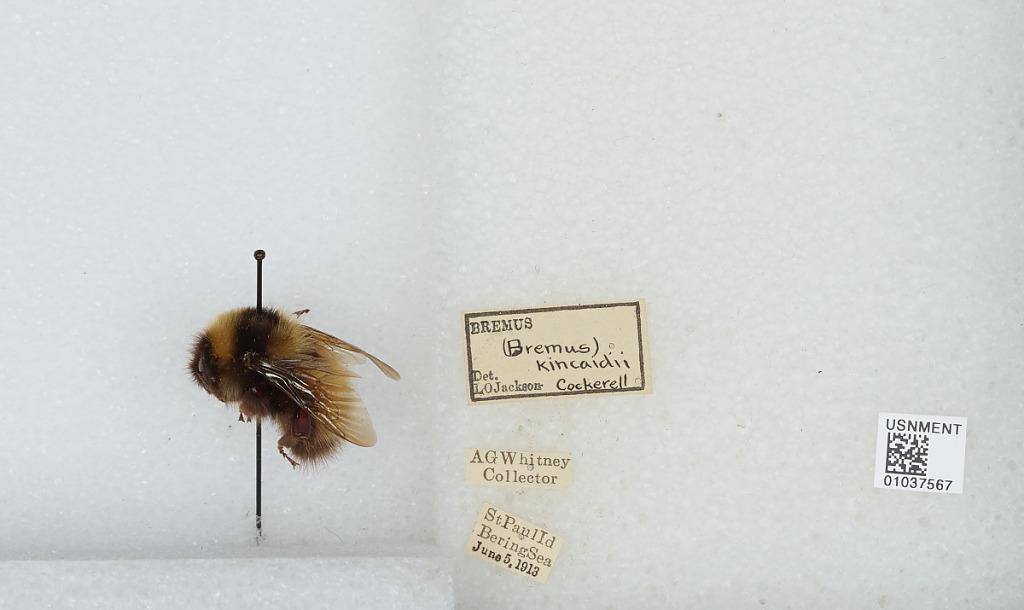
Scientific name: Bombus (Alpinobombus) polaris Curtis
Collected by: A. Whitney
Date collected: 1913-6-5
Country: United States
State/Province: Alaska
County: Aleutians West
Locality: Saint Paul Island
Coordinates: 57.18, -170.27
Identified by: Jackson, L. O.